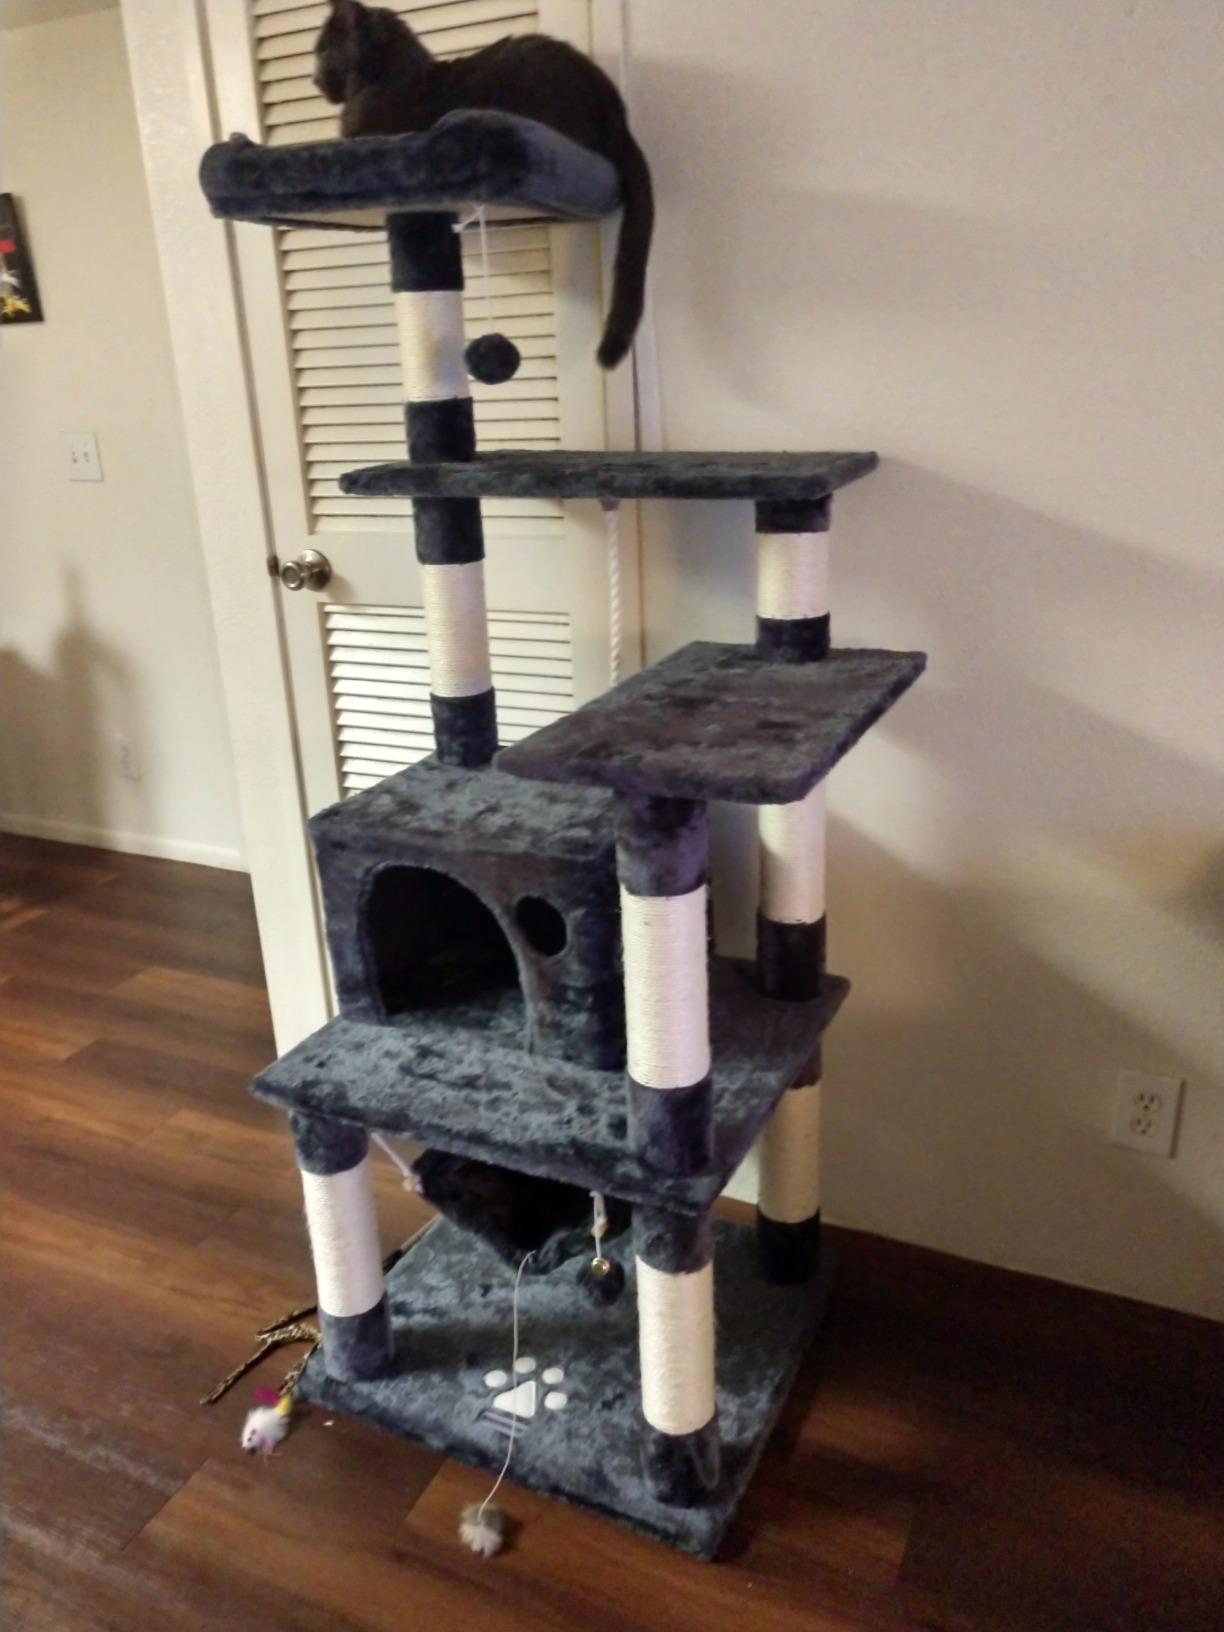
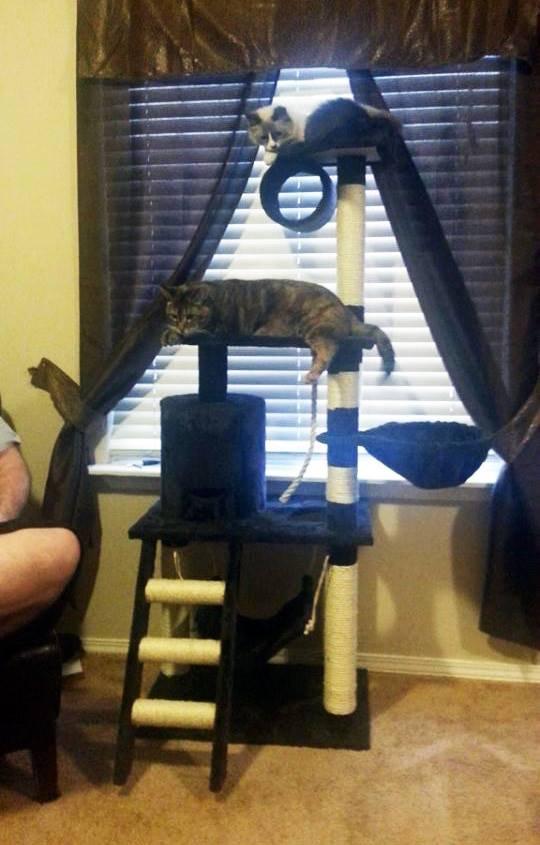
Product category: items_cat tree
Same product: no